Viking Age arms and armour

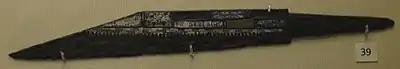
Broken-back "seax" from Sittingbourne in Kent

The other type was the "seax". The type associated with Vikings is the so-called broken-back style "seax". It was usually a bit heavier than a regular knife and served as a machete- or falchion-like arm. A wealthier man might own a larger "seax", some being effectively swords. With the single edge and heavy blade, this somewhat crude weapon was relatively simple to use and produce, compared to the regular sword. A rather long tang is fitted to many examples, indicating that they may have had a longer handle for two-handed use. The smaller knife-like "seaxes" were likely within the fabrication ability of a common blacksmith.